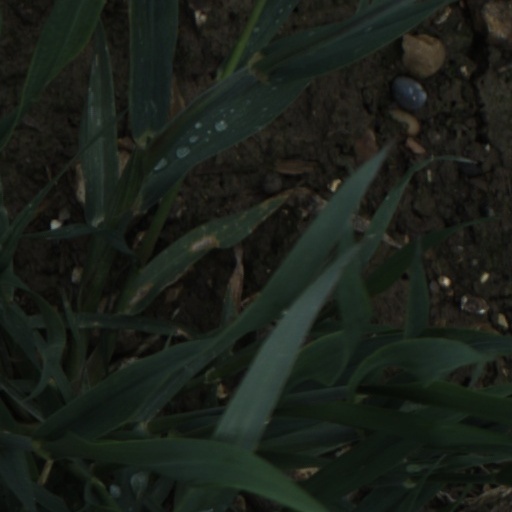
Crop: wheat